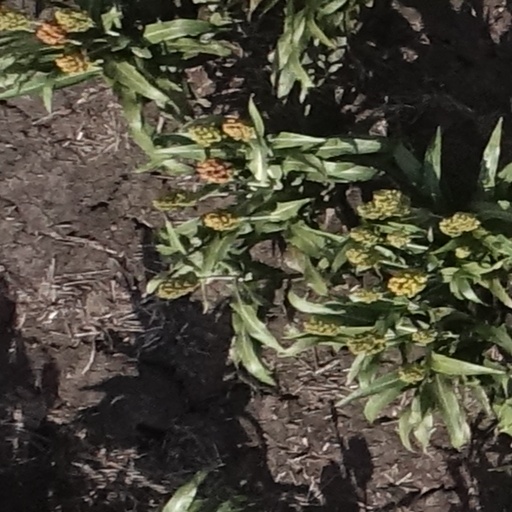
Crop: sorghum